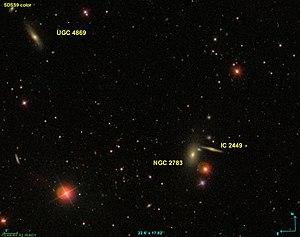
Image created using the Aladin Sky Atlas software from the Strasbourg Astronomical Data Center and SDSS (Sloan Digital Sky Survey) public data.
IC 2449 est une galaxie spirale située dans la constellation du Cancer à environ 308 millions d'années-lumière de la Voie lactée. Elle a été découverte par l'astronome français Stéphane Javelle en 1903.
NGC 2783 est une grosse galaxie elliptique située dans la constellation du Cancer à environ 307 millions d'années-lumière de la Voie lactée. Elle a été découverte par l'astronome germano-britannique William Herschel en 1785.